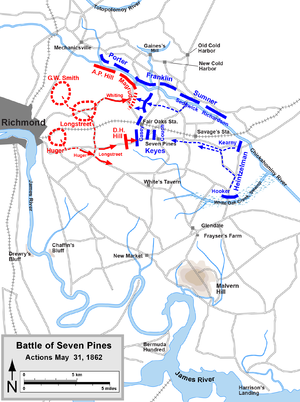
Slaget ved Seven Pines / Slaget
Slaget ved Seven Pines.
Slaget ved Seven Pines, som også kaldes Slaget ved Fair Oaks eller Fair Oaks Station, fandt sted den 31. maj og 1. juni 1862 i Henrico County, Virginia som en del af Peninsula kampagnen i den amerikanske borgerkrig. Det var kulminationen på generalmajor George B. McClellans offensiv op gennem Virginia halvøen hvor Army of the Potomac nåede udkanten af Richmond, Konføderationens hovedstad.